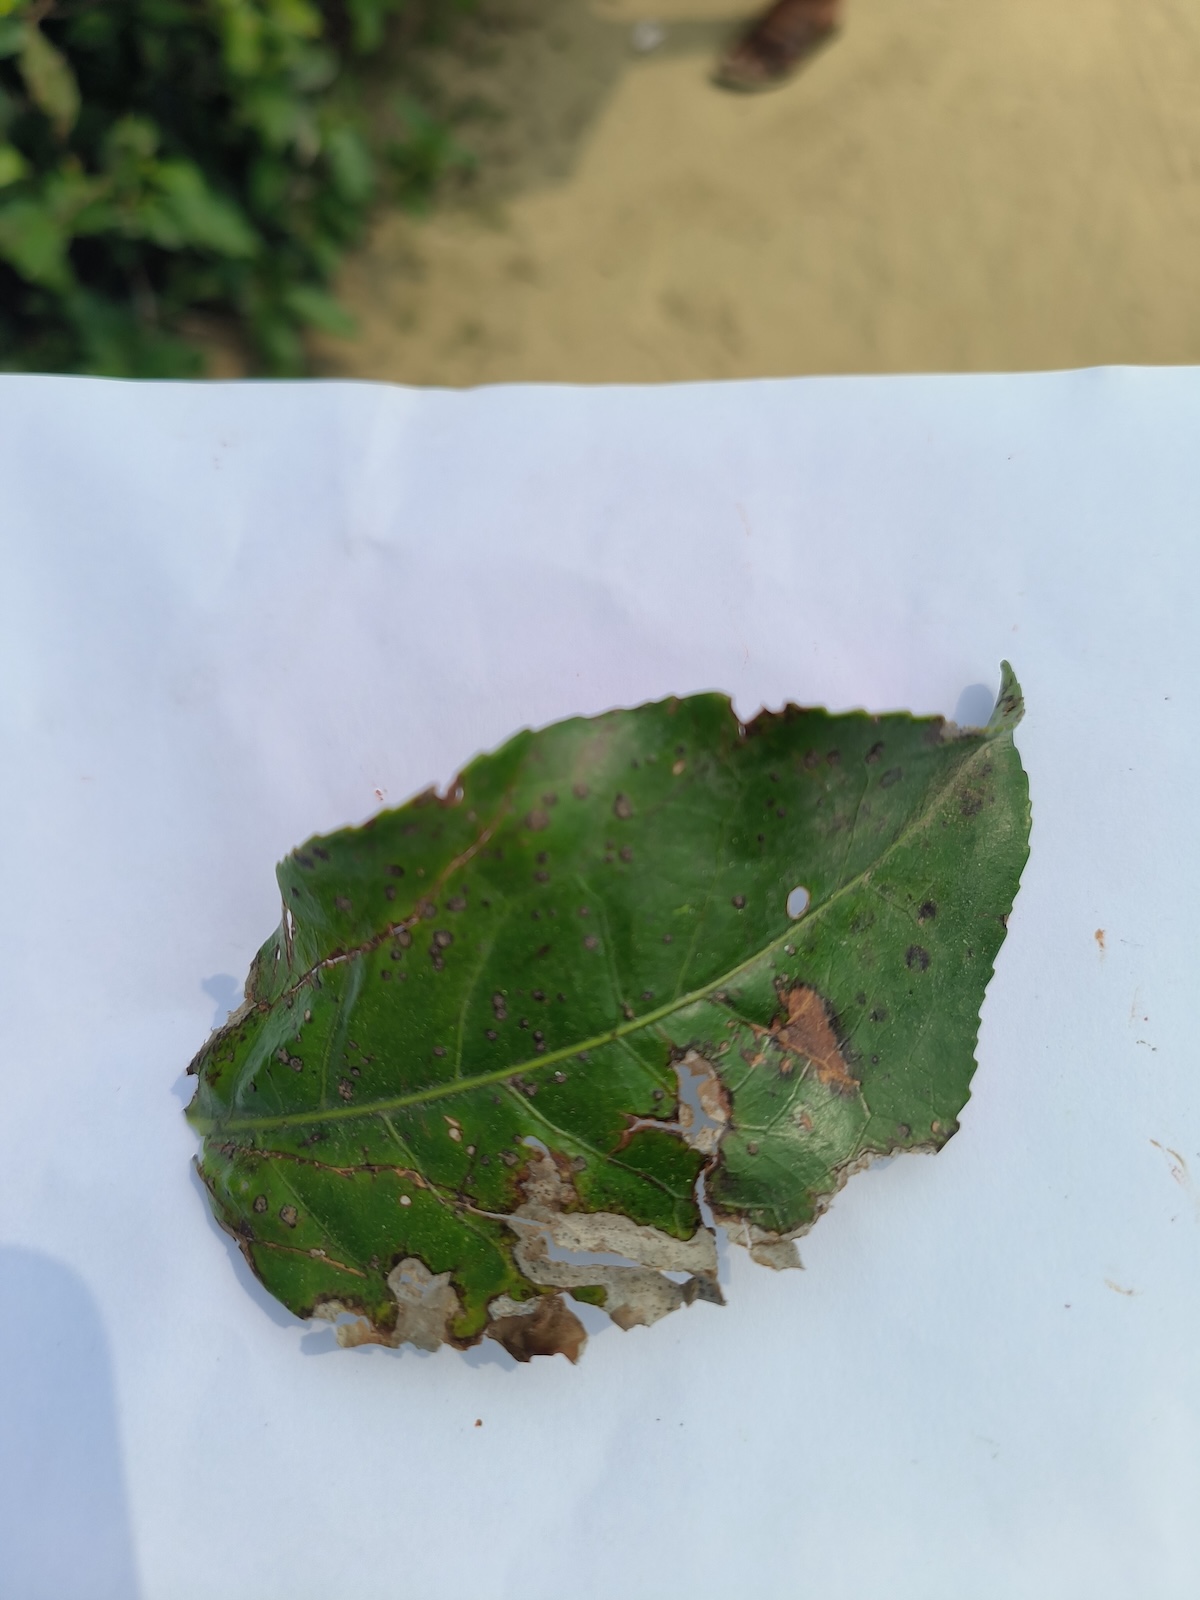
Label: Brown Blight